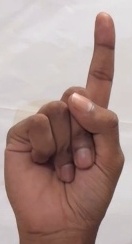
ASL sign: 1